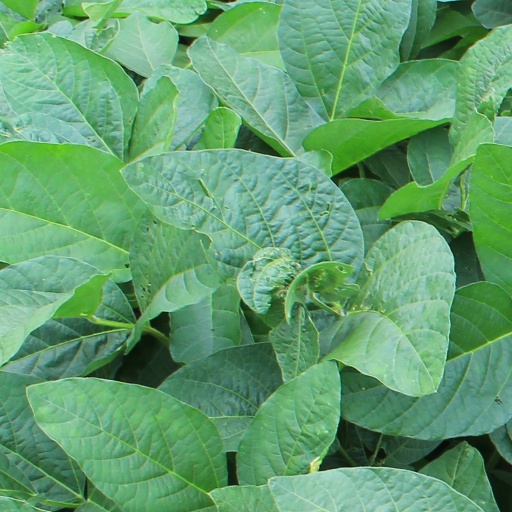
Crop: soybean